Bell Nuntita

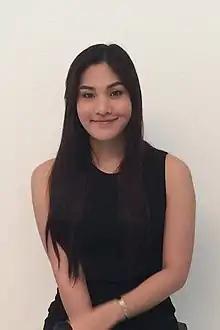
Bell Nuntita in May 2016

Nuntita Khampiranon (born December 20, 1983), or nickname Art (อาร์ต), stage name Bell (เบลล์) and usually known as Bell Nuntita, is a Thai transgender actress, singer, entertainer, and radio DJ. Nuntita was part of a TV show called "Venus Flytrap Search for the Missing Puzzle" in 2007. As one of twelve contestants, she competed to take the place of two former cast members. Nuntita and another contestant named Mew won the competition and became part of the kathoey band Venus Flytrap. She became popular after a performance during her audition on "Thailand's Got Talent" and became a YouTube hit when she first performed singing as a girl, and the crowd was amazed when she switched to a masculine voice.